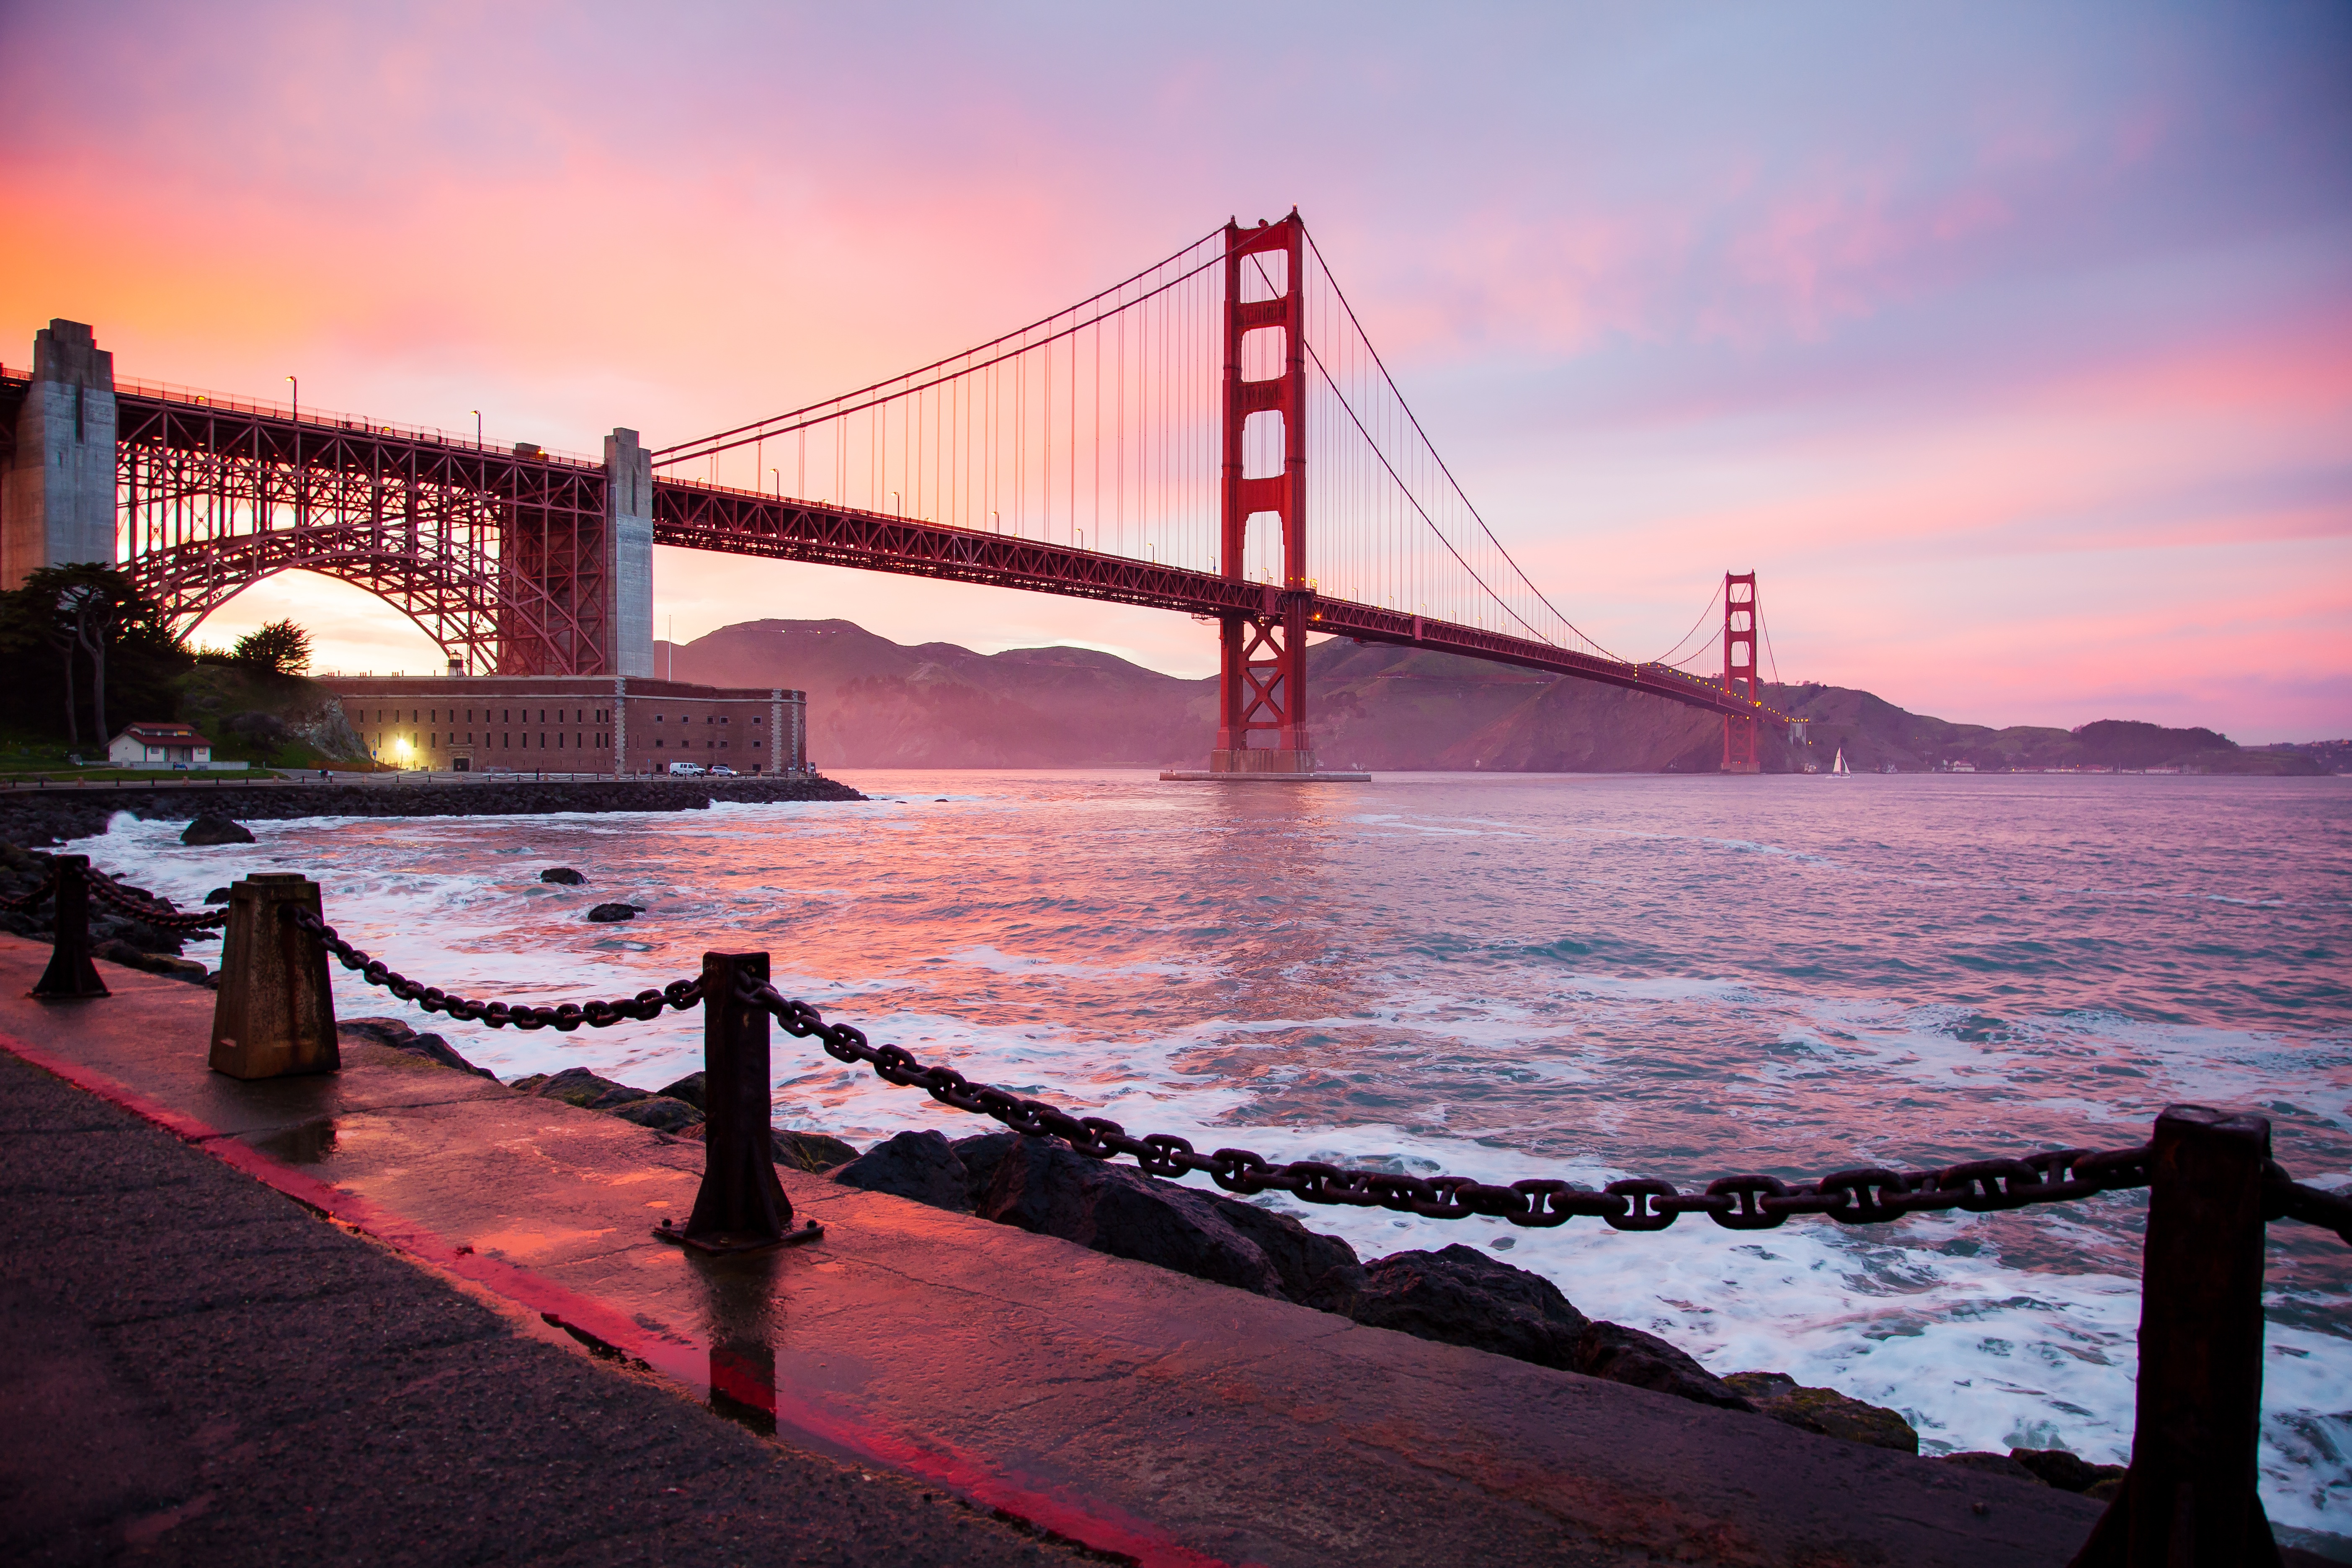
sea, water, ocean, architecture, sky, sunrise, sunset, bridge, morning, wave, dawn, city, pier, river, travel, suspension bridge, dusk, foam, evening, reflection, splash, bay, landmark, rocks, waves, buildings, mountains, nonbuilding structure